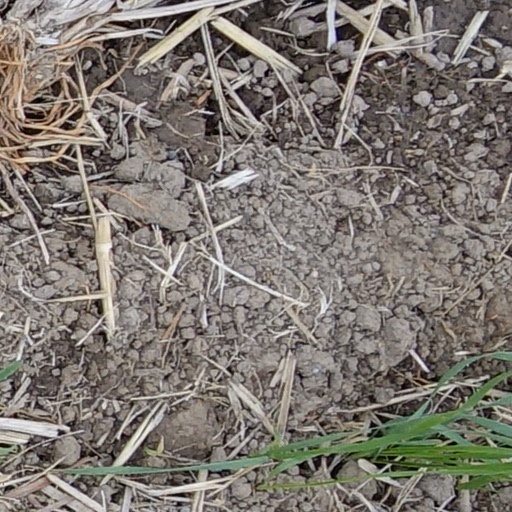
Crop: wheat